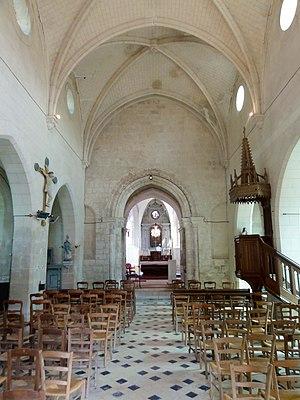
Intérieur de l'église (voir titre).
L'église Saint-Martin est une église catholique paroissiale située à Néry, en France. Elle se compose de trois parties distinctes. La nef et ses bas-côtés sont d'un discret style néo-gothique, et ont été inaugurés en 1901. Le clocher roman tardif des années 1140 se situe entre la nef et le chœur. Il se caractérise par son arc triomphal sculpté de bâtons brisés, sa voûte en berceau brisé, la sculpture soignée des chapiteaux tant à l'intérieur qu'autour des baies de l'étage de beffroi, et les colonnettes en délit qui cantonnent ces fenêtres. L'élégante flèche de pierre, qui cumule à 37 m de hauteur au-dessus du niveau du sol, a remplacé son prédécesseur roman au XVIᵉ siècle, comme l'indiquent les quatre clochetons flamboyants aux angles. Enfin, le chœur, composé d'une courte travée droite et d'une abside à cinq pans, date de la période comprise entre 1260 et le début XIVᵉ siècle, et les trois fenêtres du chevet présentent un remplage de style rayonnant tardif. Cependant, les voûtes et les vitraux ont été remplacés au XVIᵉ siècle. Réduits à l'état de fragments, ces vitraux sont toujours en place.